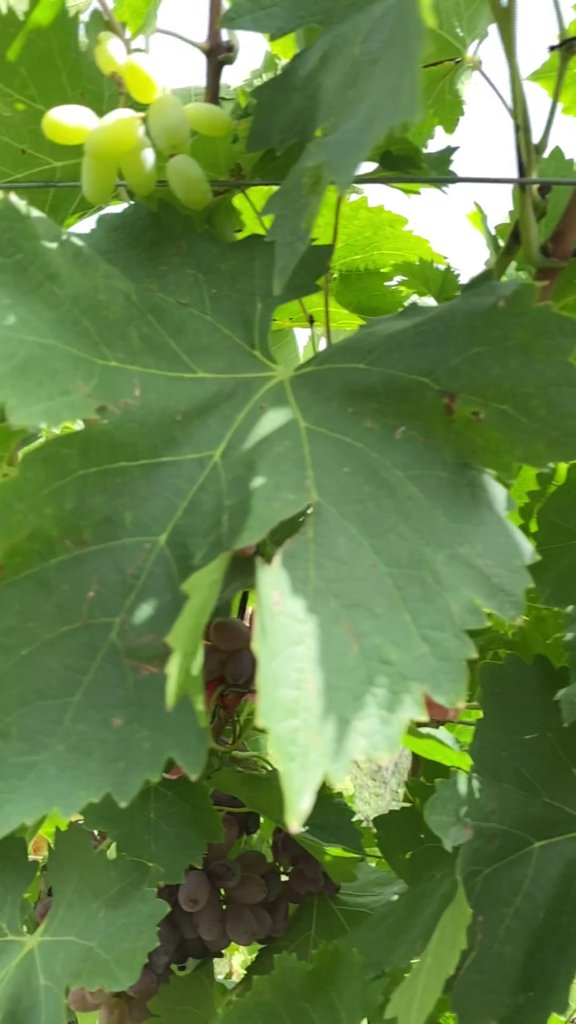
Berries visible: 45
Grape clusters: 3